Pingsdorf ware

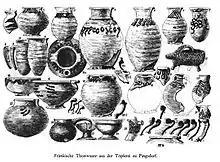
Varieties of Pingsdorf ware according to Koenen 1898

During the early Middle Ages Badorf Ware was produced within the promontory of the Rhineland. A painted type of Badorf Ware was developed from the originally plain and pale promontory ware which was decorated by using a roller handstamp. This painted Badorf Ware is divided into a group of Hunenschans Ware which is decorated by use of a roller handstamp and partly features a fine-sand temper, and a second group of late Carolingina Ware with red finger stroke painting which still exhibits a chalky surface.